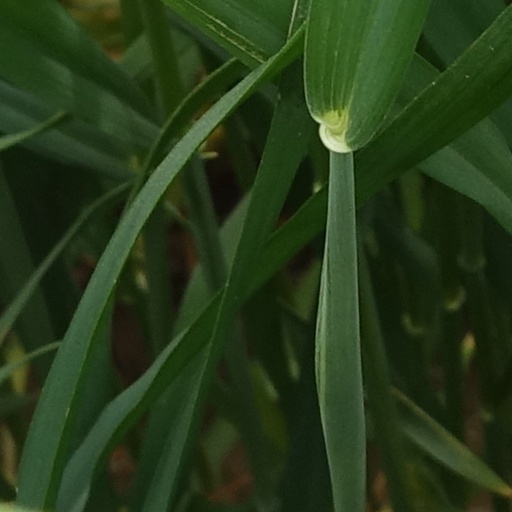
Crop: wheat